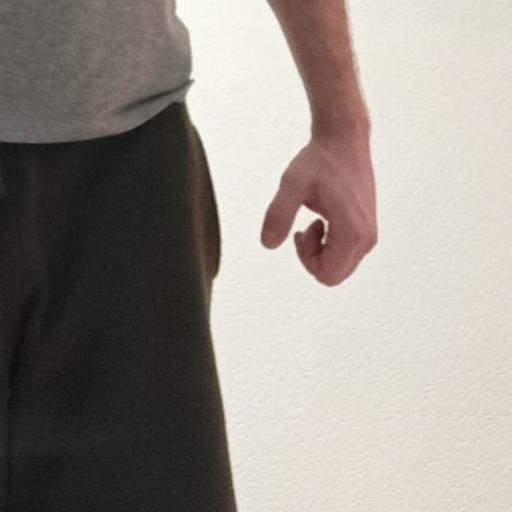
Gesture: no_gesture